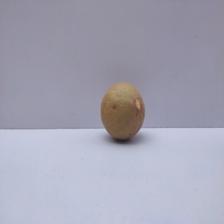
Size: Medium